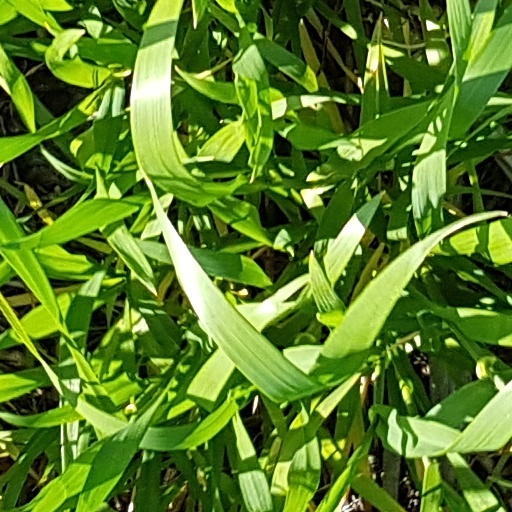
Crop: wheat